High-performance sailing

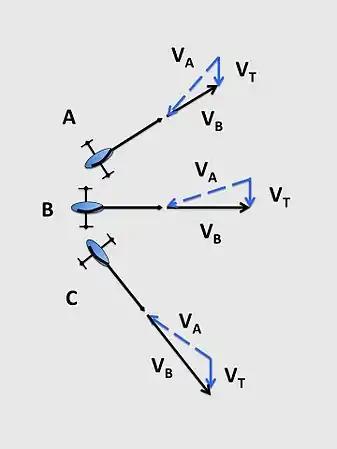

Apparent wind is the wind velocity (direction and speed), V, measured aboard a moving sailing craft; it is the net effect (vector sum) of the "boat wind", V—the air flow over the craft induced by its speed over the earth (equal to in magnitude, but opposite in direction to the craft's speed)—and the "true wind", V. The apparent wind measured aboard a craft under power, traveling in calm conditions, V = 0 knots, would come from directly ahead and at a speed that is the same as the boat speed over the bottom (V = V + 0 = V). If the craft travels at V = 10 knots with a tailwind of V = -5 knots, it experiences an apparent wind of V = 5 knots directly on the bow (V = V + V = 10 − 5). The apparent wind experienced by a stationary craft is the true wind speed. If a craft proceeds at 90° to a true wind of V = 10 knots, itself traveling at a speed inducing V = 10 knots, then the apparent wind angle would be 45° off the bow and the apparent wind speed would be about 14 knots, calculated as: square root [(V ) + (V )] = square root [10 + 10] = 14.14. As the craft becomes faster than the true wind, the apparent wind is always ahead of the sail.